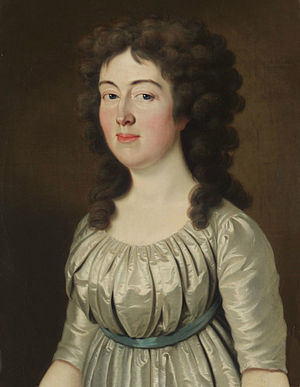
Marie Frederikke af Hessen-Kassel
Hertuginde Marie Frederikke af Anhalt-Bernburg.